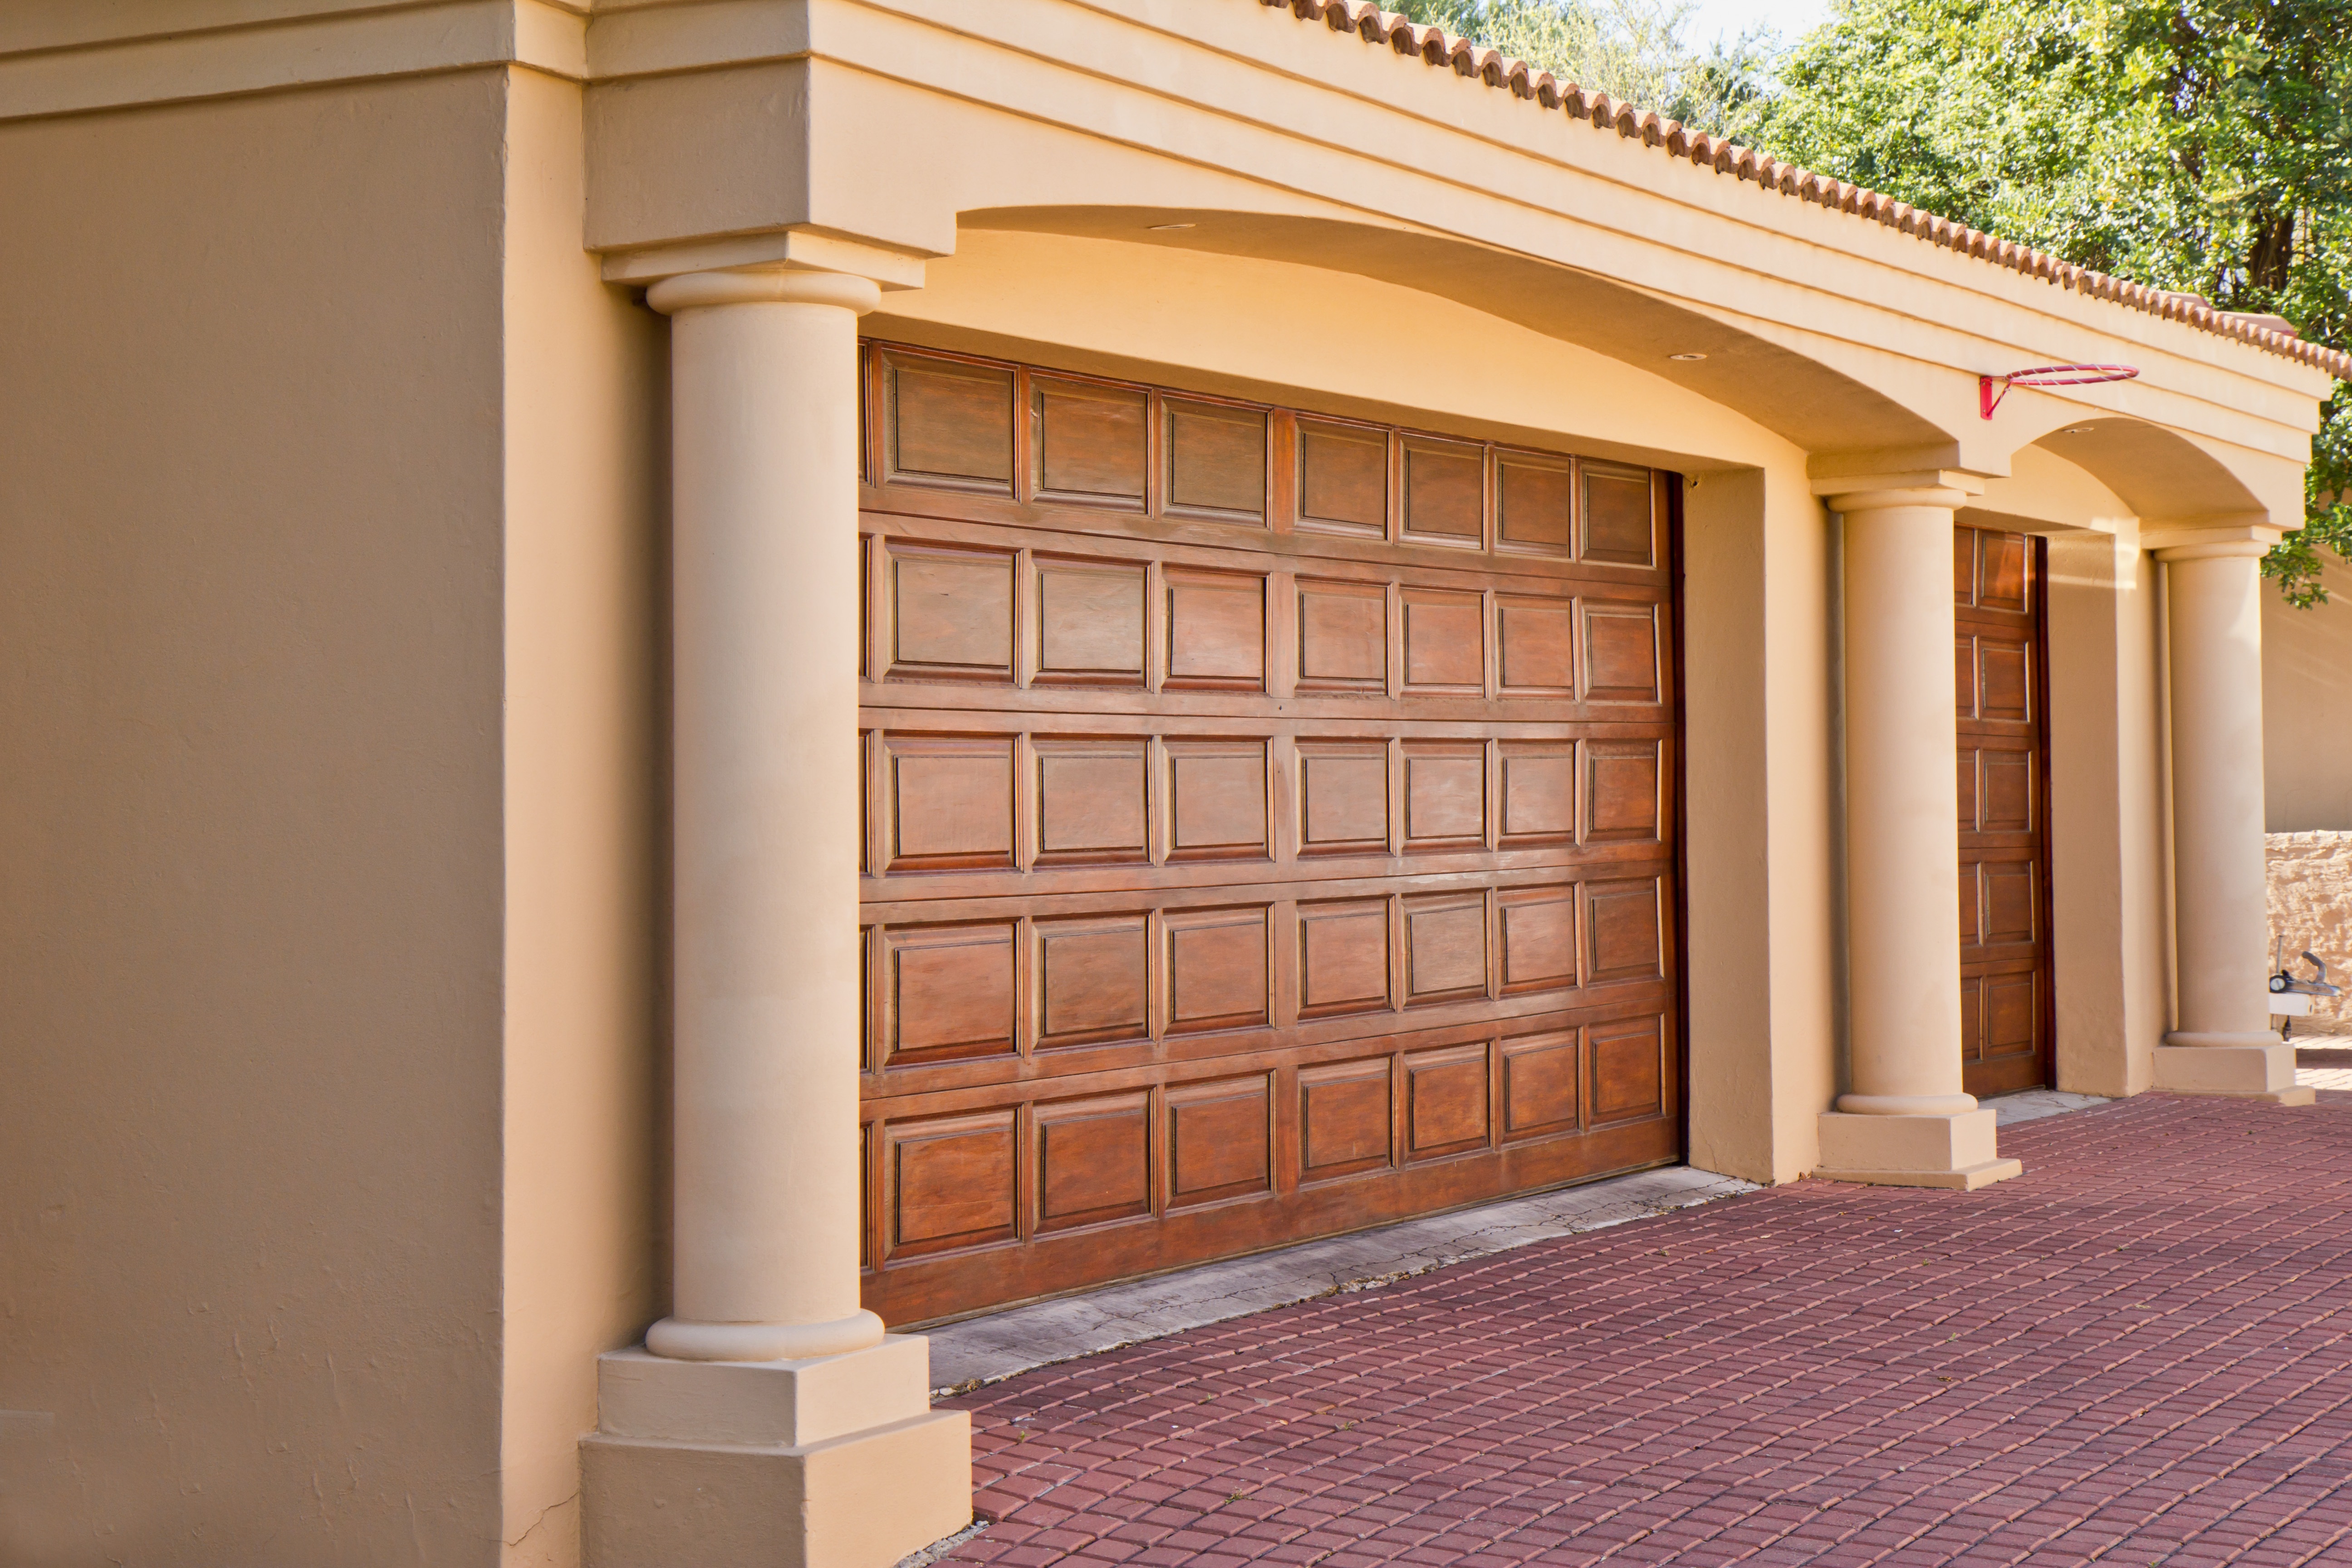
architecture, wood, house, floor, home, shed, facade, property, garage, door, interior design, hardwood, doors, siding, driveway, real estate, garage door, outdoor structure